Sport in Luxembourg

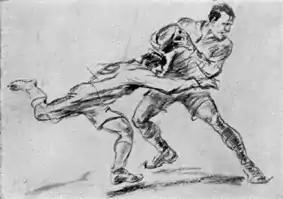
The drawing "Rugby" by Luxembourgeois painter Jean Jacoby, which earned him a gold medal in the 1928 Olympic art competition.

Unlike in most countries in Europe, sports in Luxembourg are not concentrated upon a particular national sport, but encompasses a number of sports, both team and individual. Despite the lack of a central sporting focus, over 100,000 people in Luxembourg, which has a total population of only 610,000, are licensed members of one sports federation or another.